Schloss Weißenstein

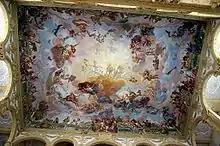
Ceiling fresco above the stairway

The gable facing the cour d'honneur also has the family coat of arms, flanked by lions and crowned by Mercury. To the left is a figure of Athena, a symbol of peace and science, to the right is a warrior with spear and torch, symbolizing the just-ended War of the Spanish Succession. The gable also shows a lute player and a figure holding another Schönborn coat of arms.